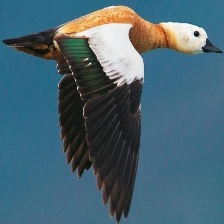
Species: RUDDY SHELDUCK
Scientific name: TADORNA FERRUGINEA
ImageNet parent category: drake